Leontes

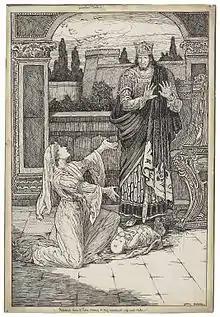
An ink drawing of Act II, Scene iii of "The Winter's Tale": Paulina implores Leontes to have mercy on his daughter, Perdita. Illustration was designed for an edition of Lamb's Tales, copyrighted 1918.

King Leontes is a fictional character in Shakespeare's play "The Winter's Tale". He is the father of Mamillius and husband to Queen Hermione. He becomes obsessed with the belief that his wife has been having an affair with Polixenes, his childhood friend and King of Bohemia. Because of this, he tries to have his friend poisoned, has his wife imprisoned, and orders his infant daughter to be cast out. The daughter, Perdita, survives nonetheless when she is discovered in her basket on the coast of Bohemia by shepherds who adopt and raise her. His young son dies of grief at his mother's plight, and Hermione faints on hearing the news and is reported dead. Leontes comes to understand his faults, and is filled with remorse for his ill-treatment of his Queen. At the end of the play, he is reunited with daughter and his wife, who returns from death in the play's mysterious finale.